Frederick Douglass Memorial Bridge

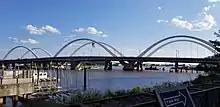
New Fredrick Douglas bridge in September 2021 with the old bridge aligned in front of it

On August 7, 2017, DDOT chose South Capitol Bridge Builders as the contractor team to design and build the new bridge and ovals. The bridge will have six lanes as well as bicycle and pedestrian access. Anacostia Drive was permanently closed under the bridge and access to it from South Capitol Street and Suitland Parkway was curtailed. In 2017, South Capitol Bridge Builders estimated that, if all went well, construction would be finished in December 2021. DDOT unveiled the new design for the bridge on August 10, 2017. The design is for a long through arch bridge consisting of three sets of parallel white arches. The bridge will have six traffic lanes, and a joint bicycle-pedestrian path on either side of the bridge deck. At both ends of the bridge there will be an esplanade run under the bridge and along the Anacostia River as well as a community park. The bridge is the biggest public works project in the history of the District of Columbia, and employed more than 1,300 workers at the height of construction. The federal government contributed more than $200 million towards the bridge's cost. In 2019 cost of just the bridge was estimated at $480 million. Work began on the bridge in 2018, in sync with the commemoration of the bicentennial of Frederick Douglass' birth. It was half finished in 2019, with completion expected in 2021. In a news release in February 2021, Mayor Bowser announced that the bridge was projected to open on October 1. On September 6, 2021, a 5K run was held over the new bridge as part of a ceremony that celebrated its imminent completion. As part of that ceremony, it was announced that the bridge would open to outbound vehicles on September 10, with the inbound lanes opening the next day. Both directions opened on schedule, and the old bridge is scheduled for dismantling once all remaining work is complete. Nighttime closures of the new bridge for up to 15 minutes at a time were scheduled every weekday from September 15 to 29 so crews can finish up construction and conduct tests. Demolition of the old bridge started in early 2021, when the ramp from the southbound bridge to South Capitol Street was demolished to make room for the approach to the new bridge. The sidewalk along that side of the bridge was closed on February 6, 2021. On September 10 one lane of Southbound traffic was moved from the old bridge to the replacement and then on the 12th all remaining traffic was removed from the original bridge and it was closed to traffic. Full dismantlement started shortly thereafter. Dismantlement took several months. The deck was removed by November and the piers were removed in December. The Abutments were completely gone by February, thereby ending the dismantlement of the old bridge.